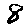
Label: 8